M. Choufleuri restera chez lui le . . .

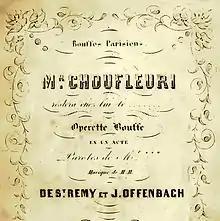
Cover of score, 1861

The Duc de Morny was the monarch's illegitimate brother and a senior government official, which may explain some of the laudatory reviews of his work. In "Le Figaro", however, Henri Rochefort wrote: